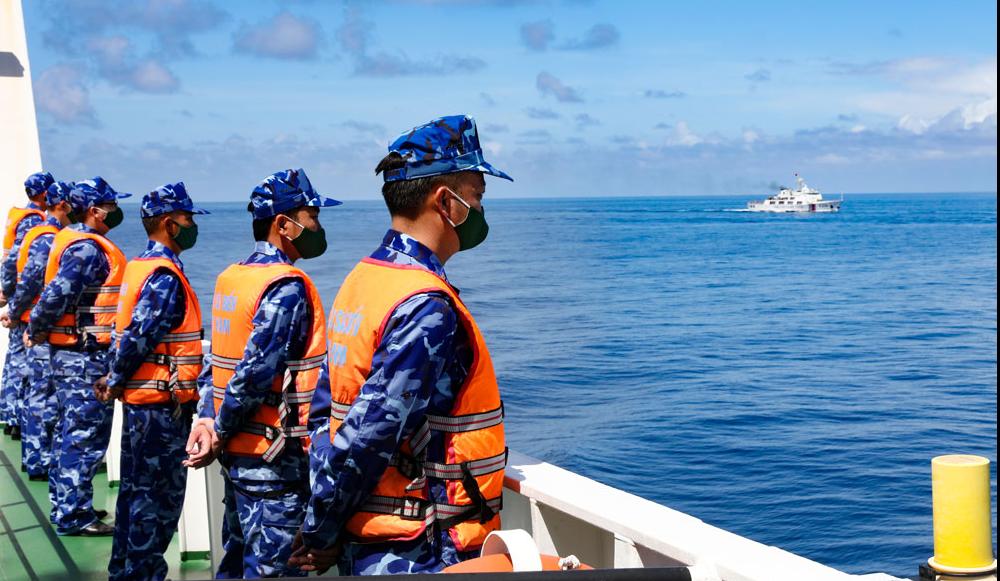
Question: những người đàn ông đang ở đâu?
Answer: họ đang ở trên một chuyến tàu trên biển